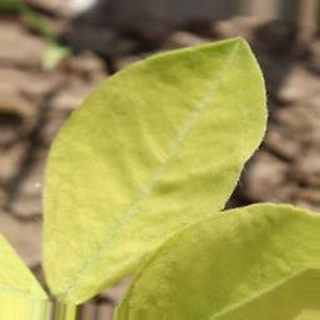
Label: groundnut_nutrition_deficiency